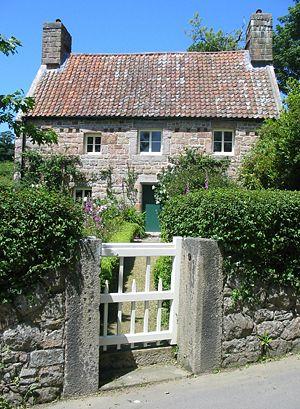
Jersey est la plus grande des îles Anglo-Normandes, dont la capitale est Saint-Hélier. Sa superficie est de 118,2 km² et elle est peuplée de 106 500 habitants en 2011. Elle appartient au bailliage de Jersey.